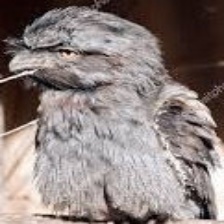
Species: TAWNY FROGMOUTH
Scientific name: PODARGUS STRIGOIDES